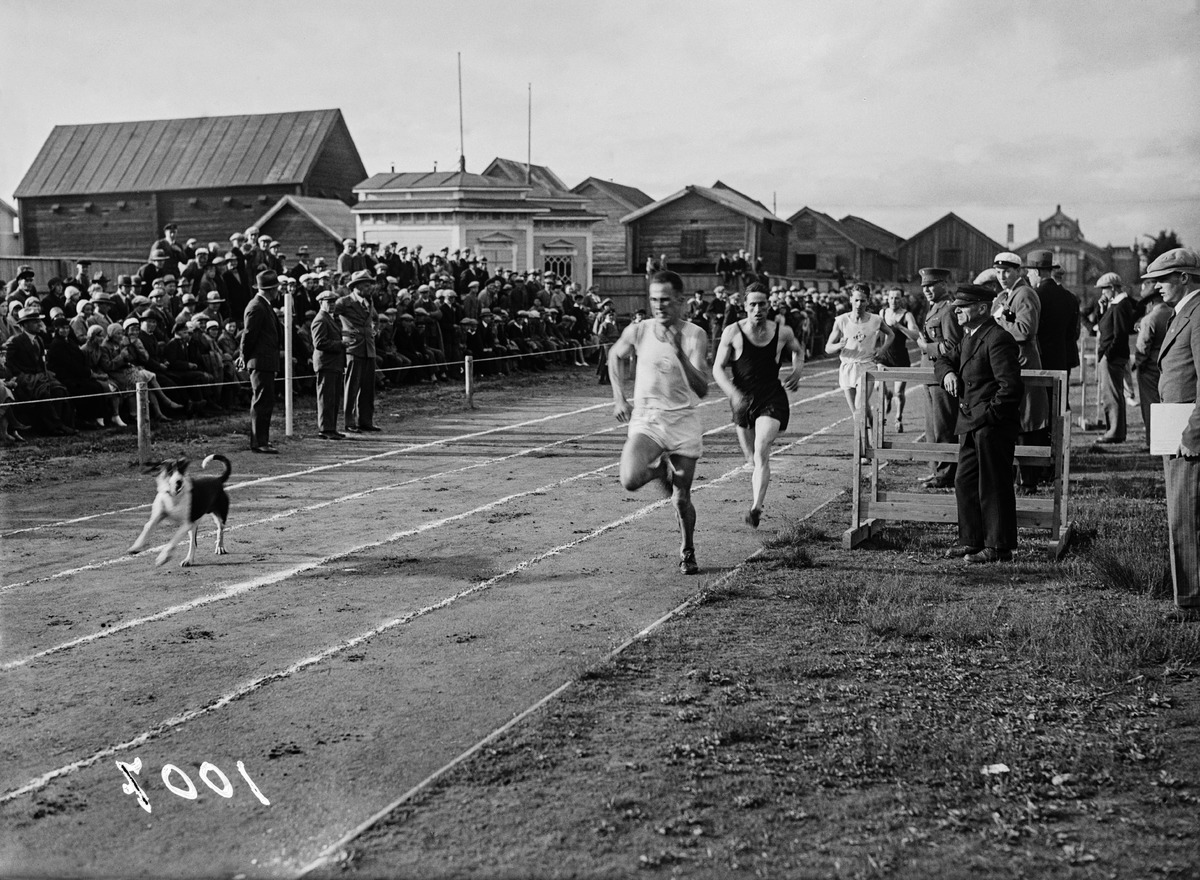
Yleisurheilun Oulu-Kajaani -kaupunkiottelu Oulussa
Local athletics competition between Oulu and Kajaani in Oulu
sisällön kuvaus: Yleisurheilun Oulu-Kajaani -kaupunkiottelu Oulussa 13.7.1931. 800 metrin juoksun puolitaipaleella Närhi johtaa, seuraavina Mäkinen, Keränen ja Vepsäläinen. content description: Local athletics competition between Oulu and Kajaani in Oulu on July 13, 1931. The 800 metres run.
Vuosi: 1931
Paikka: Suomi, Oulu, Suomi, Oulu
Aiheet: urheilu; kilpaurheilu; yleisurheilu; kilpailut; juoksu; toiminta; juoksijat; urheilijat; yleisurheilijat; juoksulajit; athletics; run; running; races